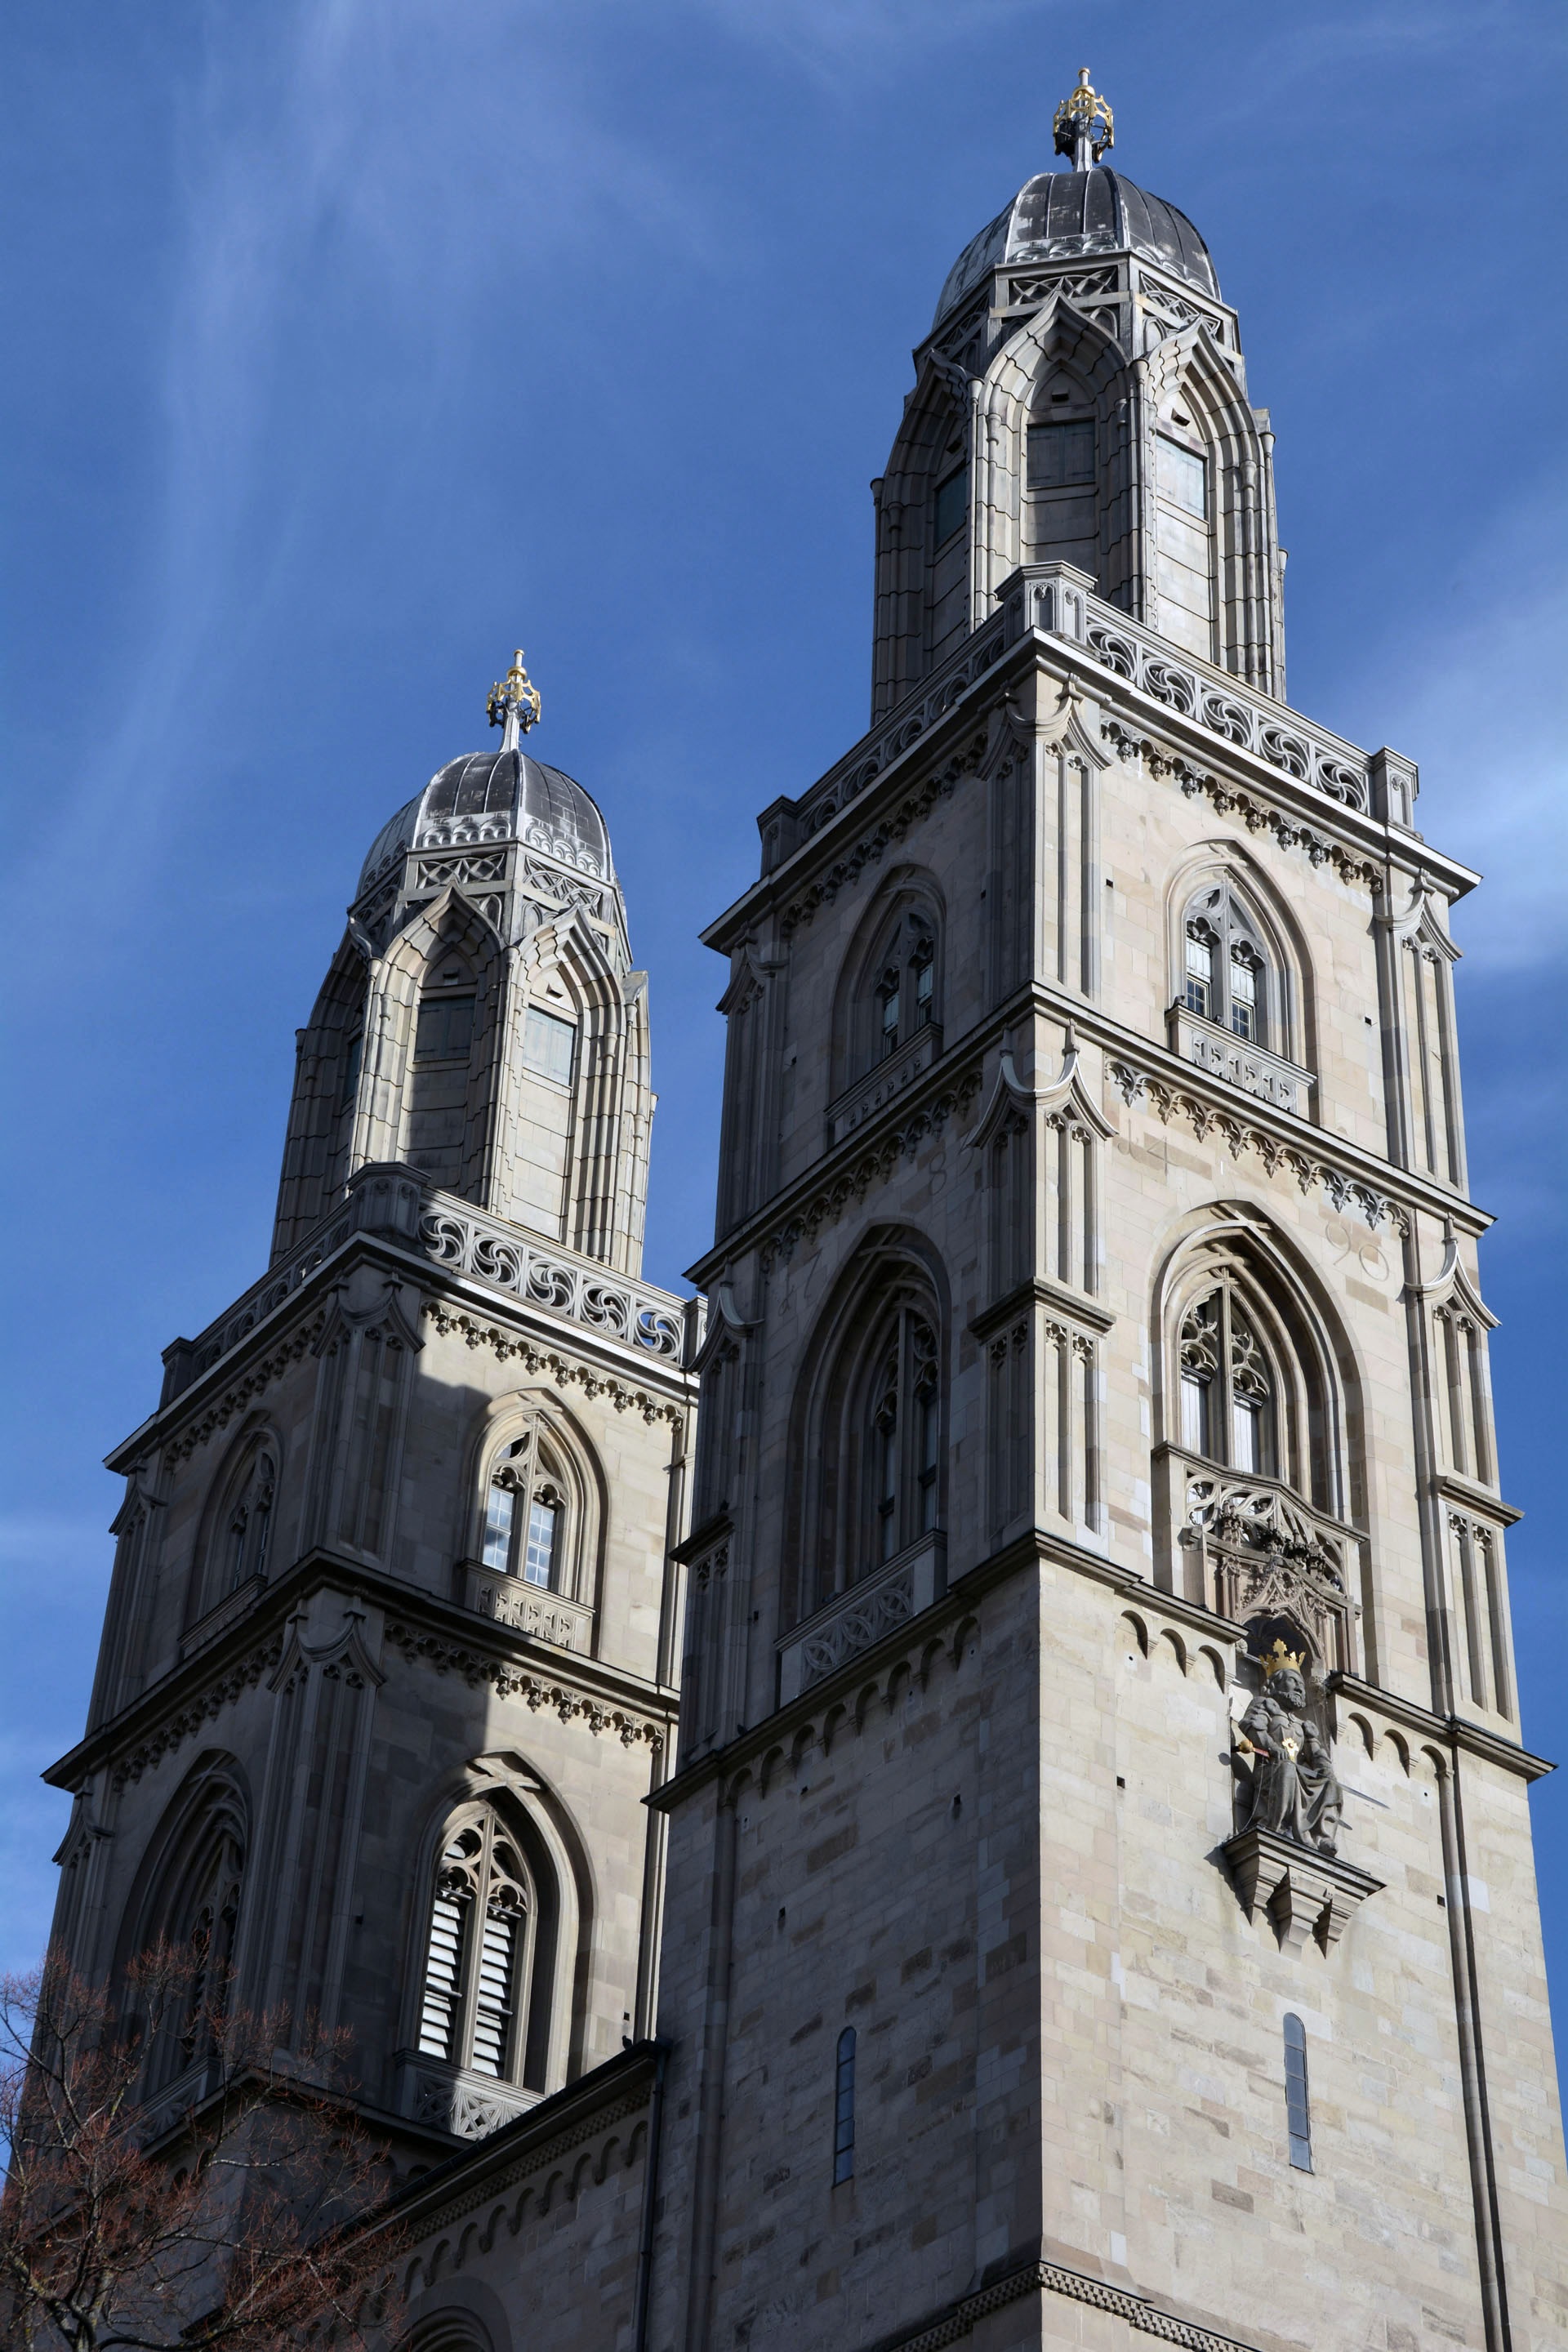
architecture, building, tower, religion, landmark, facade, church, cathedral, place of worship, bell tower, places of interest, spire, faith, steeple, switzerland, zurich, basilica, grossm nster, gothic architecture, church tower